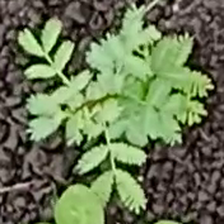
Weed species: Dwarf_cassia_(Chamaecrista pumila)